Georgia State Route 190

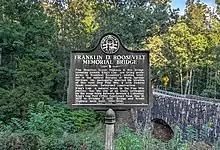
Franklin D. Roosevelt Memorial Bridge

State Route 190 (SR 190) is a state highway that runs west–east mostly through F. D. Roosevelt State Park and Roosevelt's Little White House Historic Site. It is known as Scenic Heights Road and Pine Mountain Highway. It connects the Pine Mountain area and Manchester. It parallels the Pine Mountain Range for much of its length.